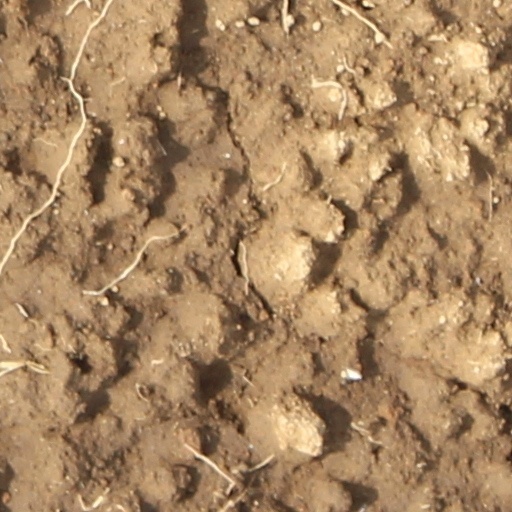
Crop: wheat